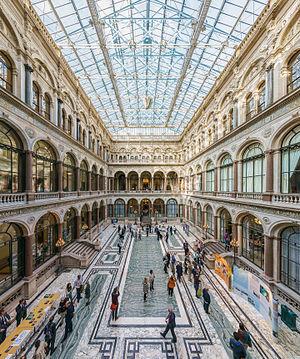
Le bureau des Affaires étrangères et du Commonwealth est le département exécutif du gouvernement britannique chargé des affaires étrangères, de la construction européenne et des relations avec les pays membres du Commonwealth.